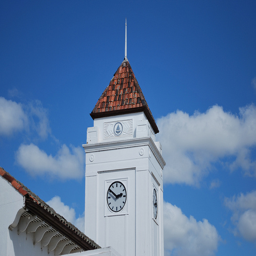
A very tall white clock tower sticking out of a building.
A clock on the wall of a church steeple.
A white clock tower with a tiled root.
A white and brown clock tower with a blue sky in the background.
an image of a high tower building with a clock  on it